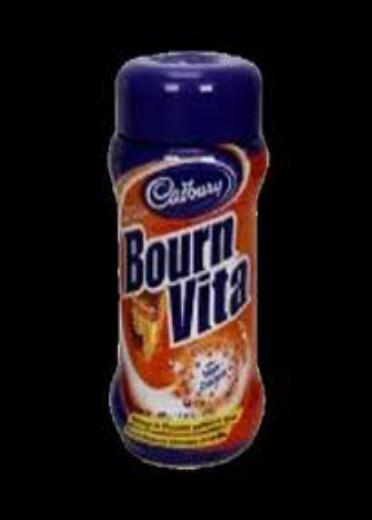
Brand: Bournvita
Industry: Food